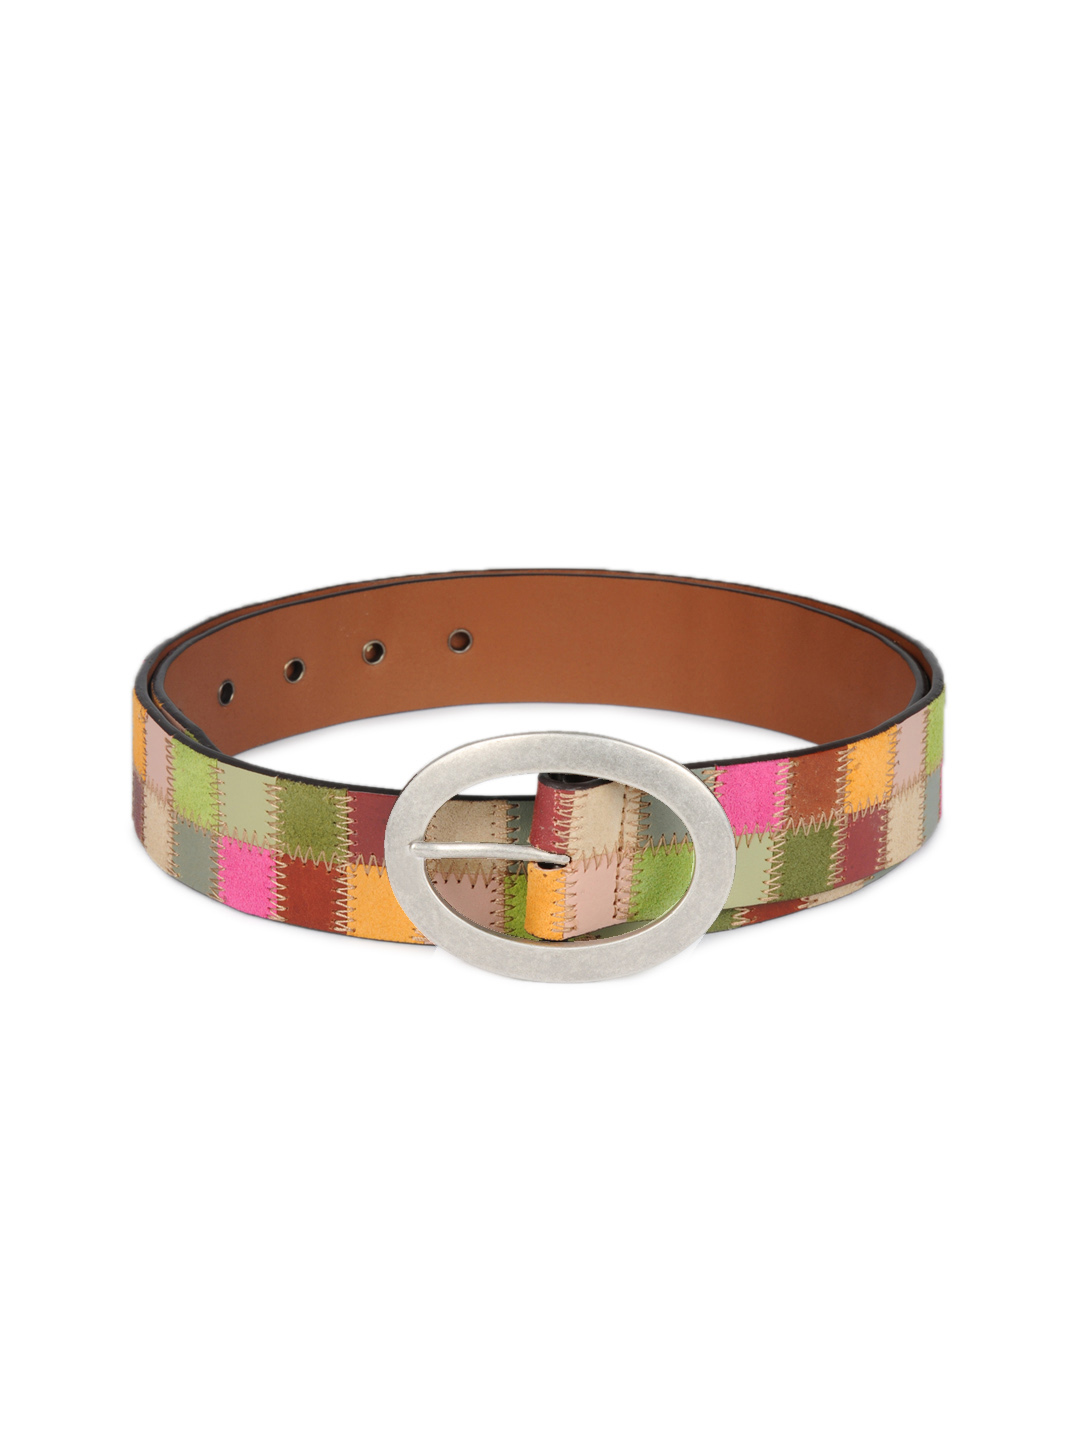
Fossil Women Multi Coloured Quilted Squares Belt
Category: Accessories / Belts / Belts
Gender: Women
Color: Multi
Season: Summer 2012
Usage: Casual